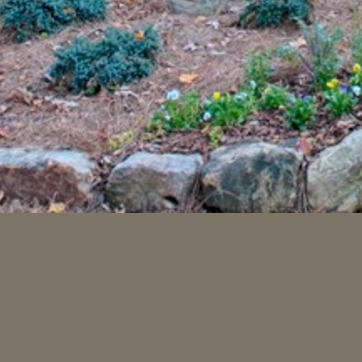
Material: stone